2014 Asian Games

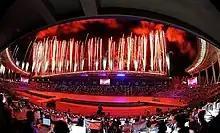
Opening ceremony

The opening ceremony began on September 19, 2014 at 18:00 local time. The performance was directed by film director Im Kwon-taek with playwright and actor Jang Jin, entertainer Kim Seong-ju and KBS host Yun Su-yeong as voiceovers of the ceremony. It was attended by President of South Korea Park Geun-hye who opened the games, President of International Olympic Committee Thomas Bach, Tokyo Governor Yōichi Masuzoe and also Incheon Mayor Yoo Jeong-bok.